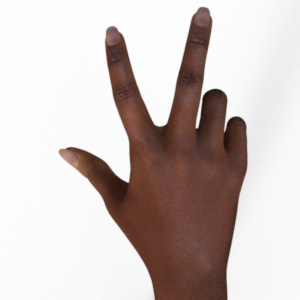
Label: scissors